Oreshek Fortress

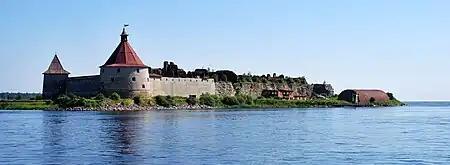
Oreshek Fortress

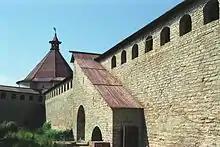
Inside the fortress walls

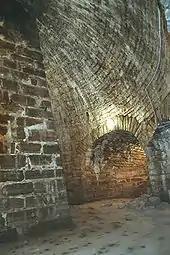
Interior of the dungeon

A wooden fortress named Oreshek or Orekhov was built by Grand Prince Yury of Moscow (in his capacity as Prince of Novgorod) on behalf of the Novgorod Republic in 1323. It guarded the northern approaches to Novgorod and access to the Baltic Sea. The fortress is situated on Orekhovy Island whose name refers to nuts in Swedish ("Nötö") as well as in Finnish ("Pähkinäsaari", "Nut Island") and Russian.